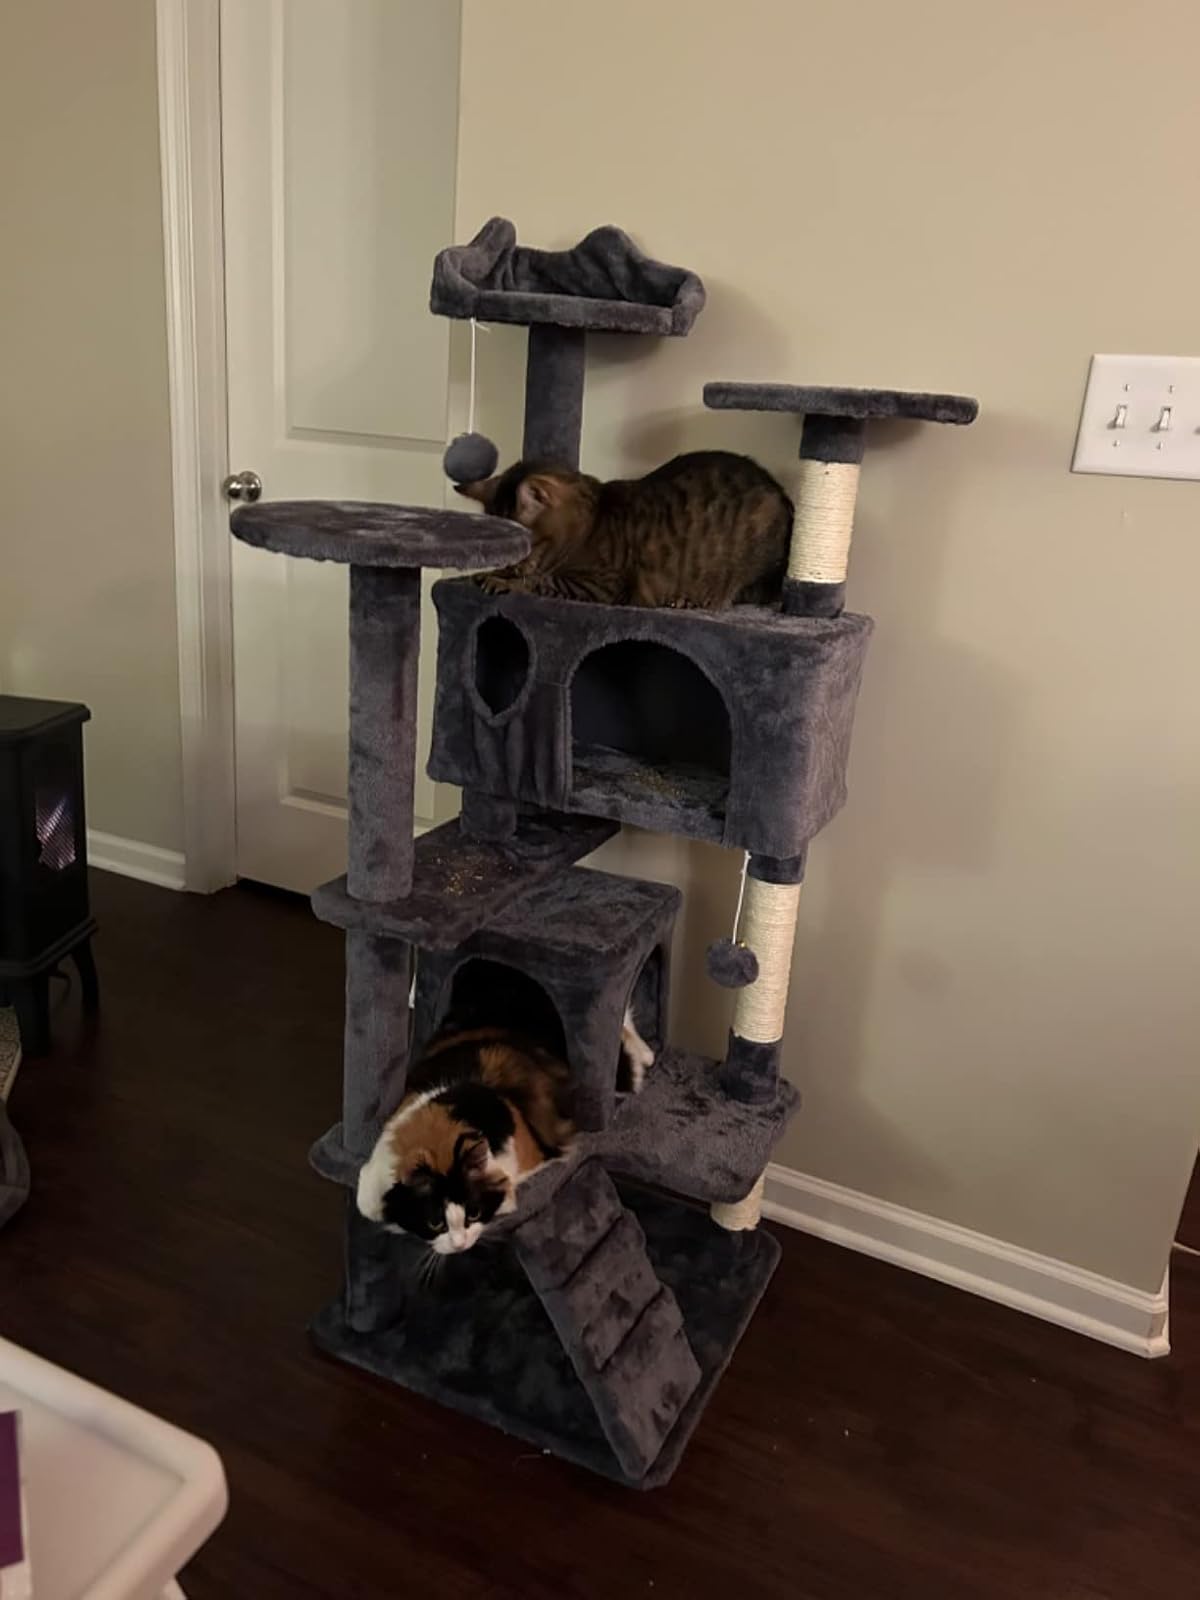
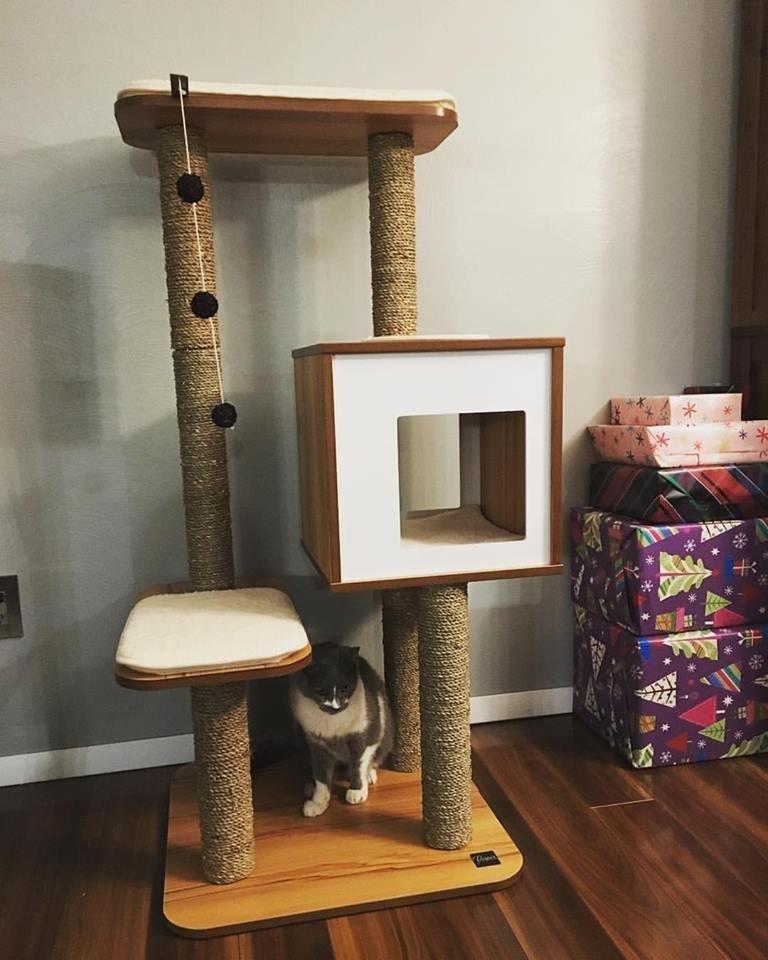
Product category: items_cat tree
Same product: no